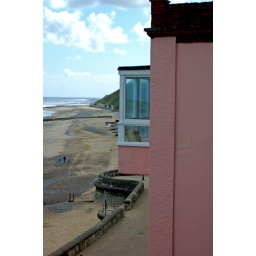
Another pink building in Norfolk!